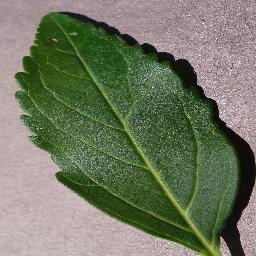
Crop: cherry
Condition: (including_sour)_healthy